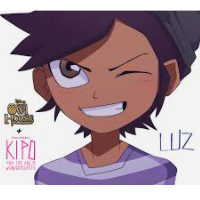
Portrait style: Cartoon Portrait